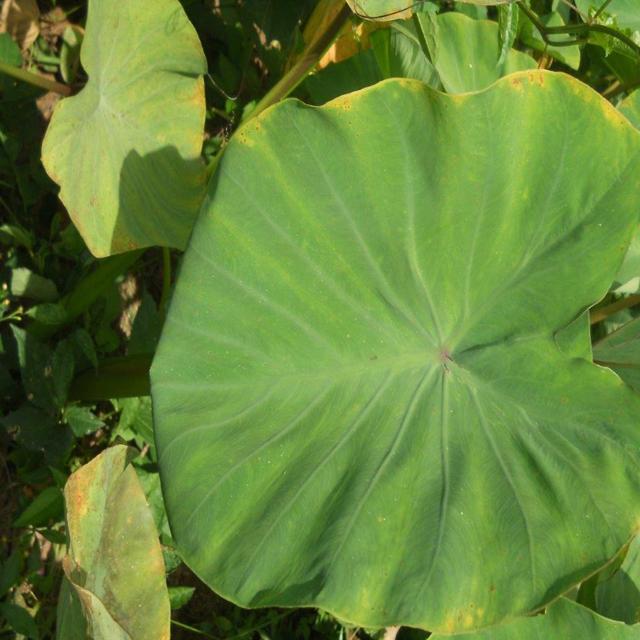
Label: Early_Blight